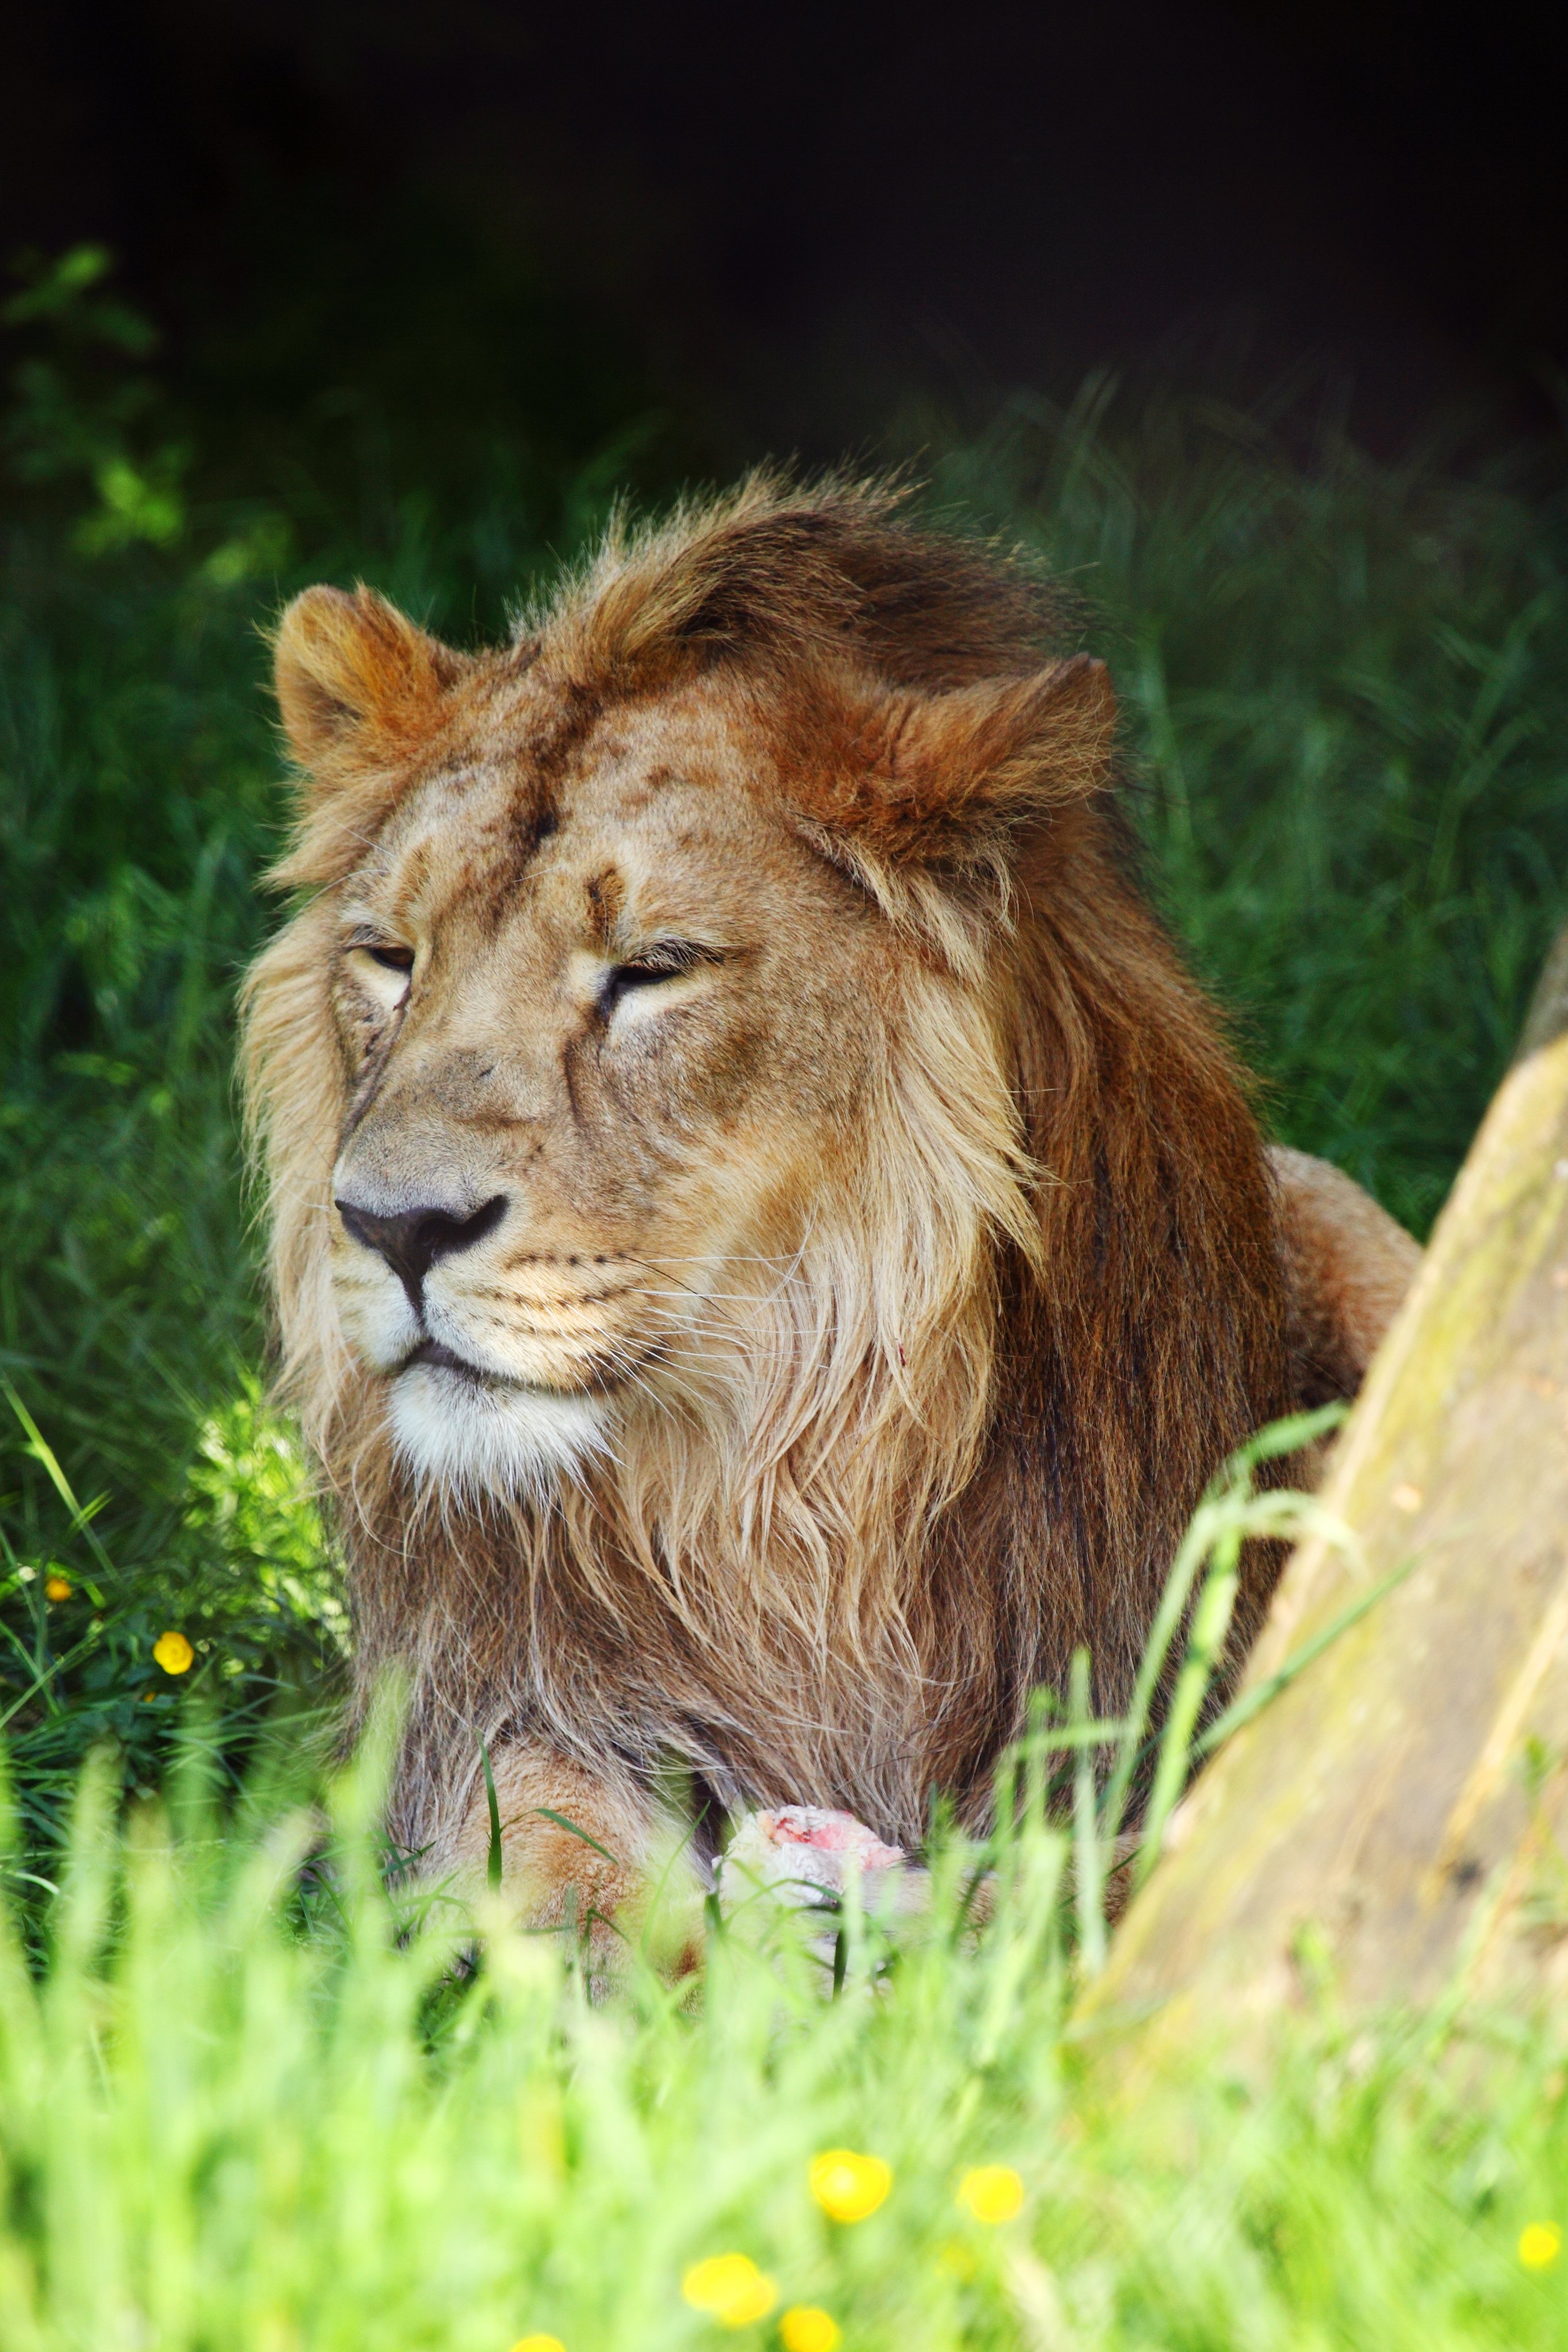
grass, adventure, animal, male, wildlife, wild, zoo, fur, cat, africa, feline, mammal, mane, rest, predator, fauna, savanna, lion, face, whiskers, grassland, vertebrate, resting, lying, carnivore, african, safari, dangerous, leo, big cats, cat like mammal, masai lion